Robert P. Taylor

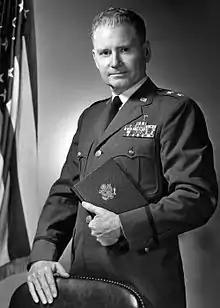
Major General Robert Preston Taylor3rd Chief of Chaplains of the United States Air Force

Chaplain (Major General) Robert Preston Taylor, USAF (April 11, 1909 – February 1, 1997) was an American military officer who served as the 3rd Chief of Chaplains of the United States Air Force. A graduate of Baylor University in Waco, Texas, he notably served as a chaplain during World War II and was a prisoner of war and survivor of the Bataan Death March. He began his tenure as chief of chaplains on September 1, 1962, and served until his retirement on August 1, 1966. Taylor previously served as Deputy Chief of Chaplains of the United States Air Force from August 1958 to September 1962.